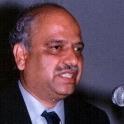
Age: 47